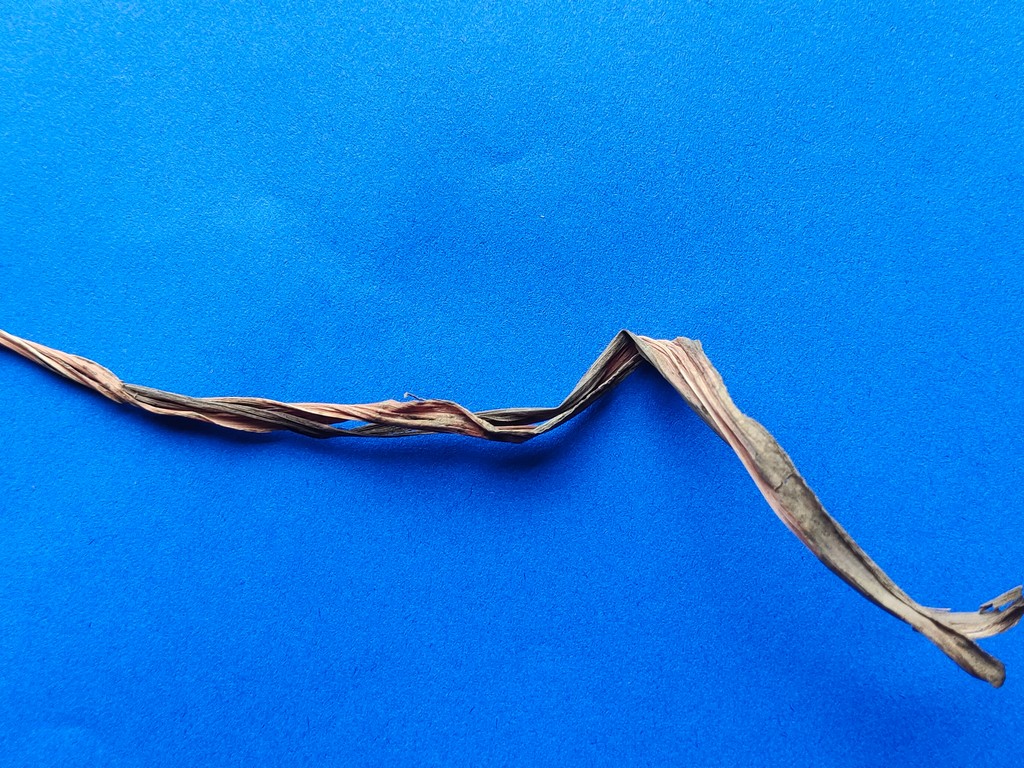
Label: Dried